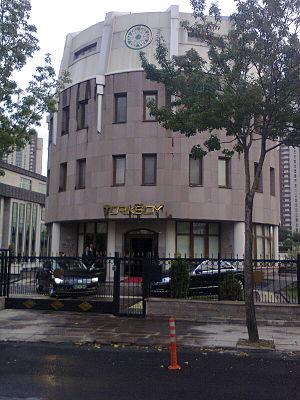
"L'Organisation internationale pour la culture turque est une organisation internationale de pays regroupant des populations turques qui parlent une langue appartenant à la famille des langues turques. En plus d'être une abréviation de l'ancien nom officiel Türk Kültür ve Sanatları Ortak Yönetimi - Coopération pour la Culture et les Arts turcs, ""Türksoy"" est un nom composé signifiant en turc ""Türk"" et ""soy"".